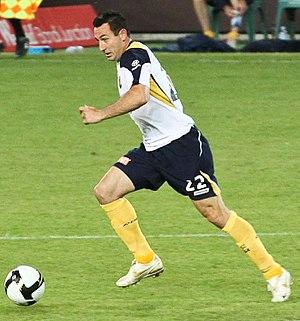
Sasho Petrovski, né le 5 mars 1975 à Bankstown, est un footballeur international australien qui évoluait au poste d'attaquant.